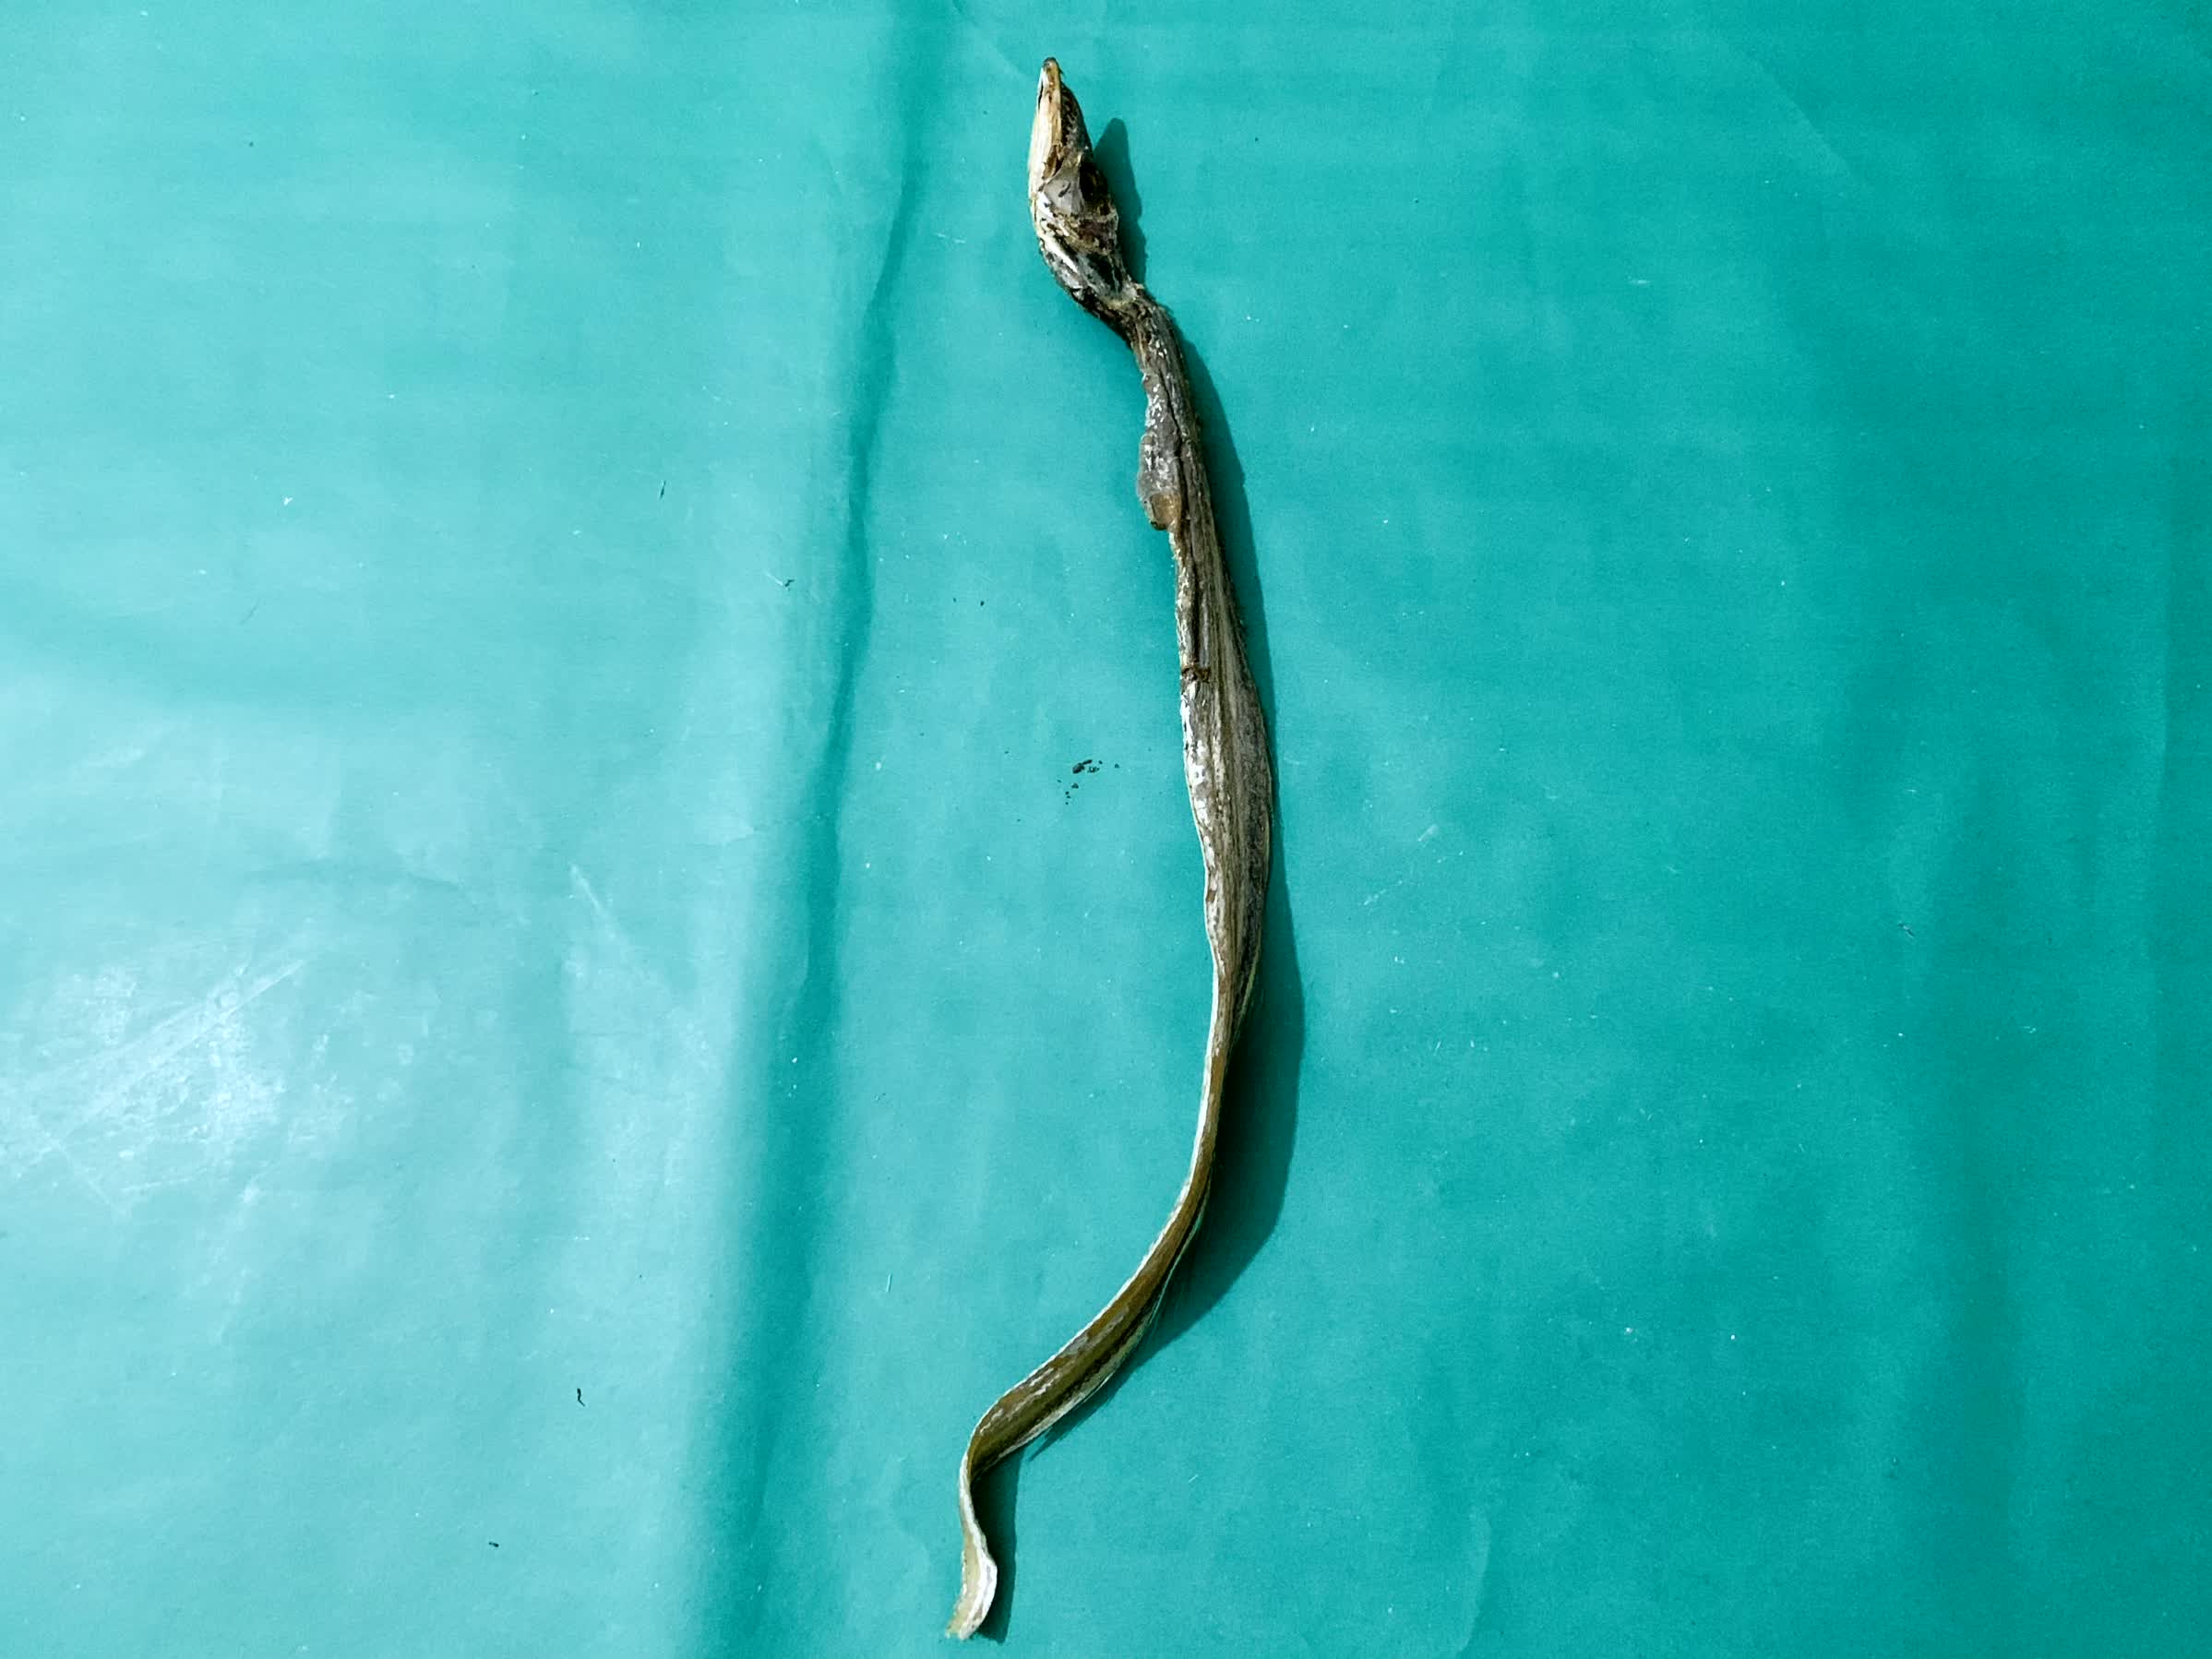
Species: Churi